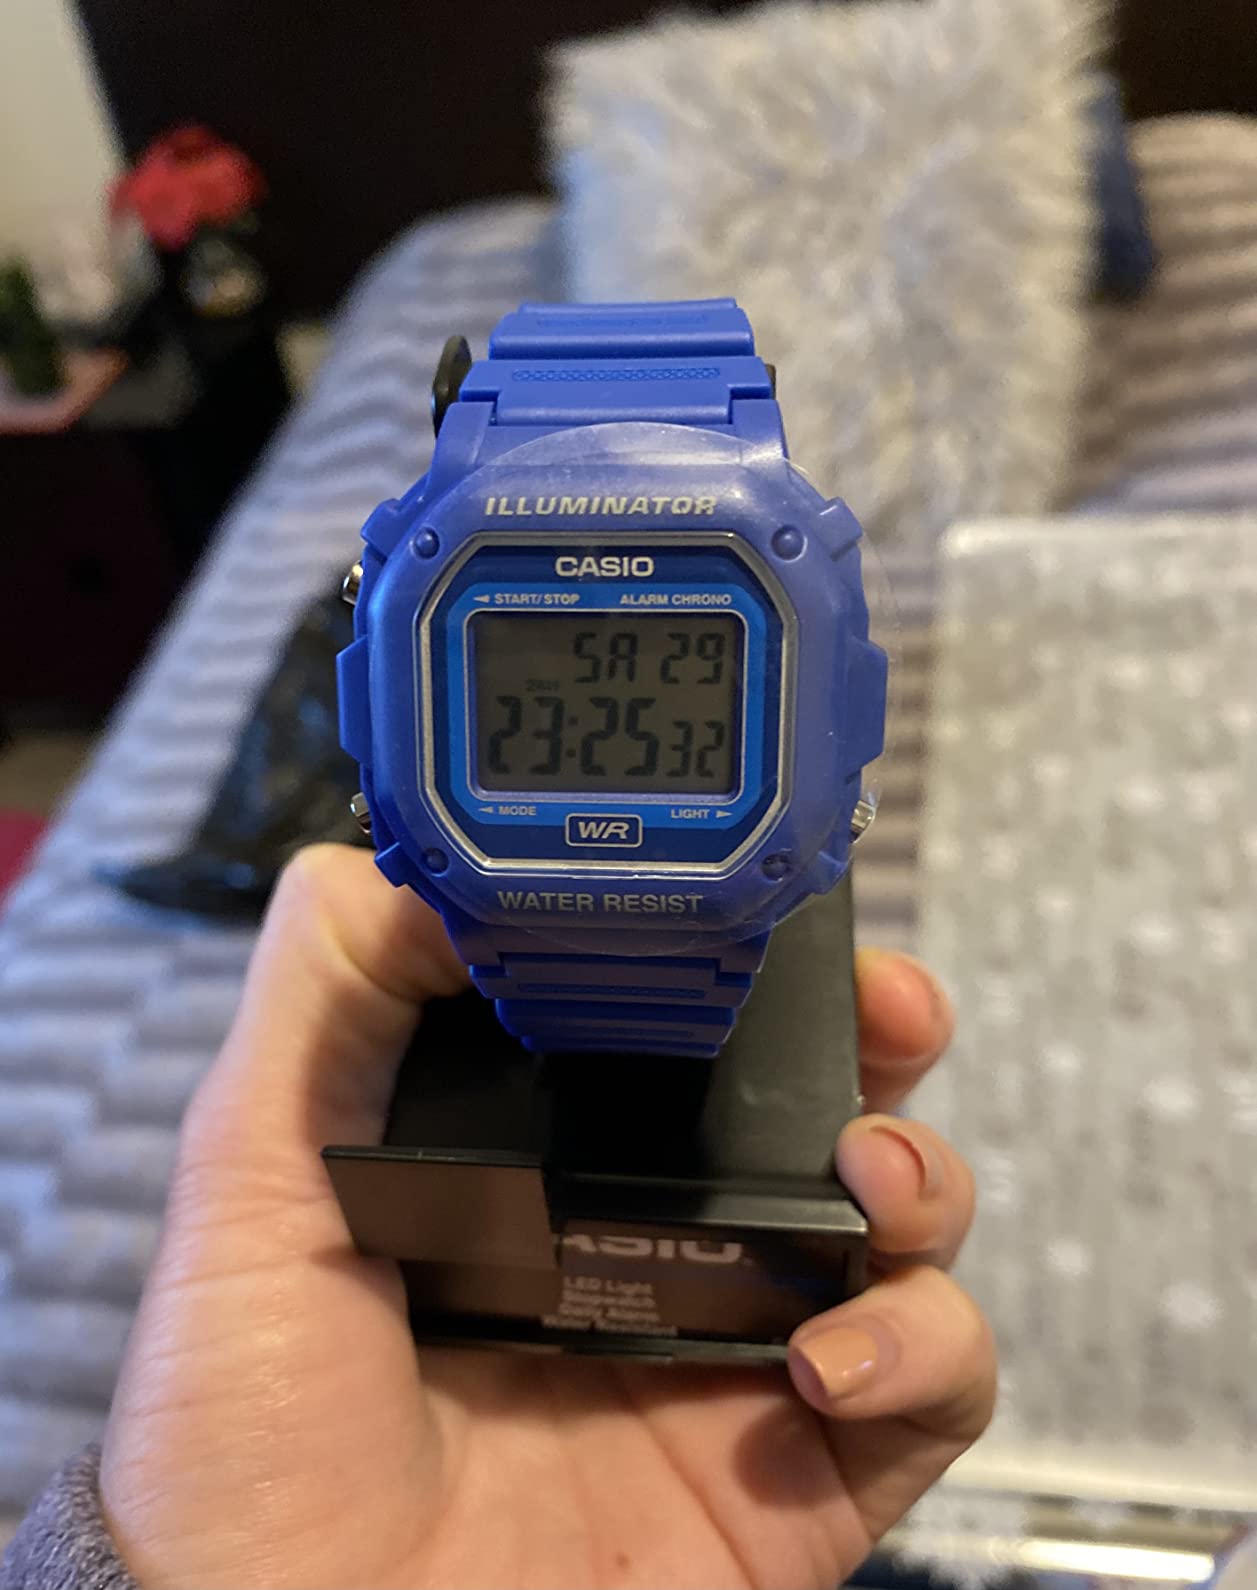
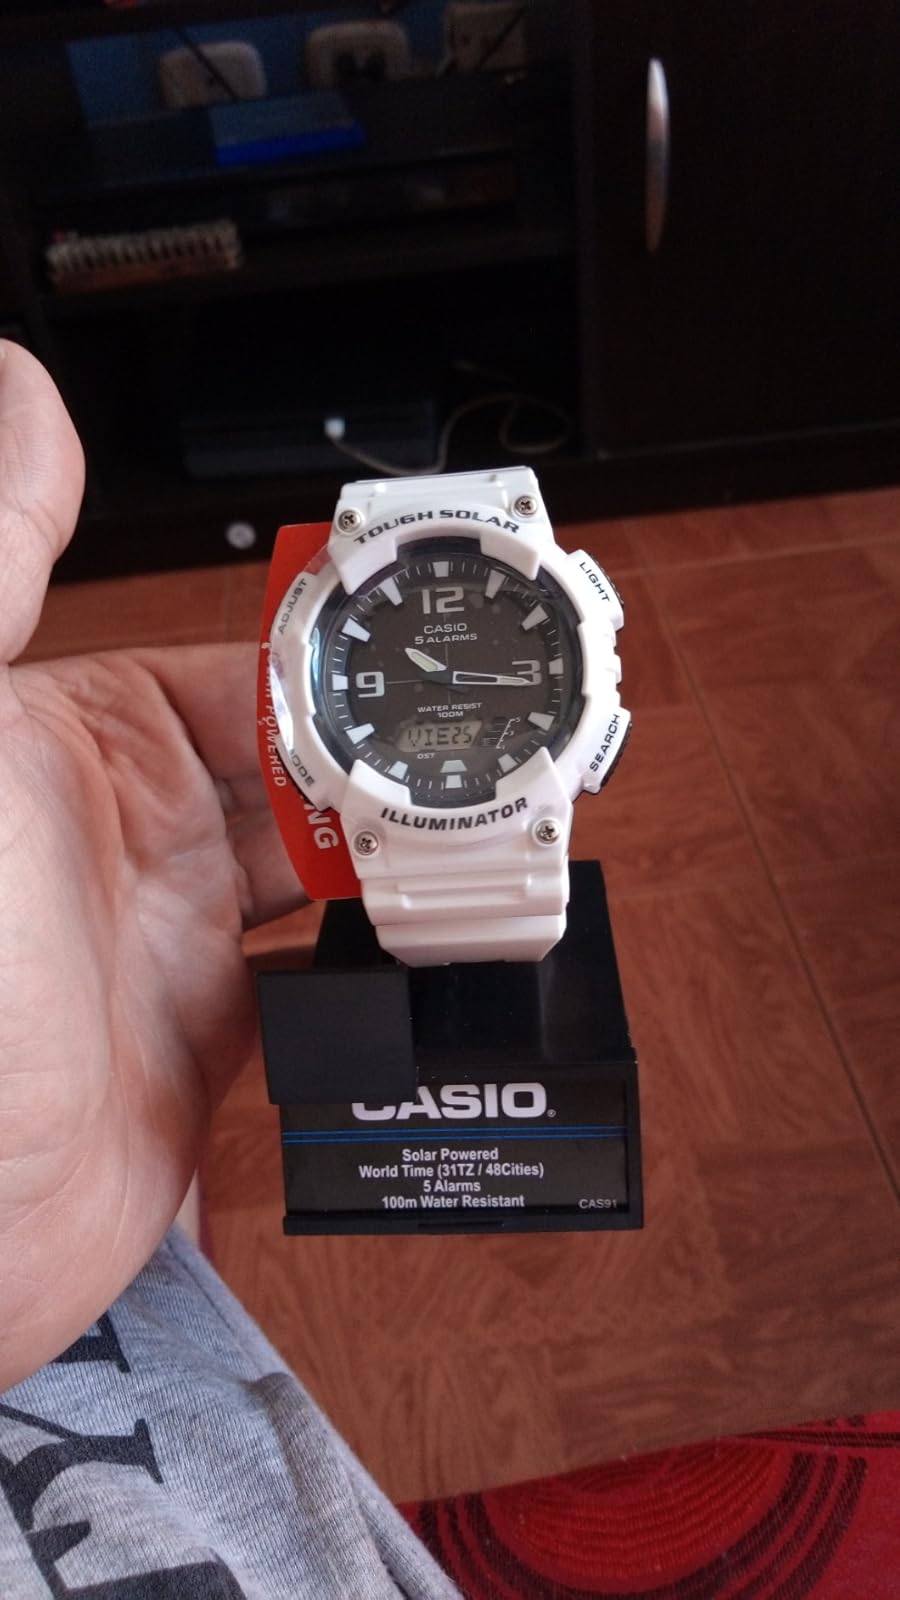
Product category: accessories_watch
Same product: no